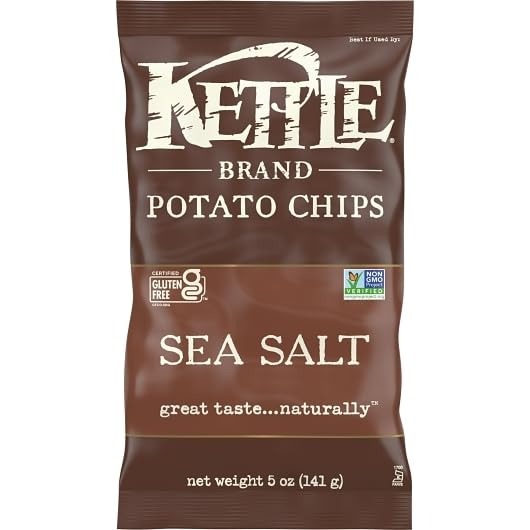
Item Name: Kettle Lightly Salted Potato Chip - 5 oz. bag, 15 per case
Product Description: Kettle Lightly Salted Potato Chip - 5 oz. bag, 15 per case Behold, the perfect chip. Pick one up. Turn it gently in your hand. Admire the character, the unique, individual shape, the beautiful tawny gold color. We gently cook our potatoes to perfection in the finest oils, and then gently season them with the freshest, all natural ingredients and spices, creating chips with deep, rich flavors and fresh-from-the-field character. Kosher 5 Ounce
Value: 5.0
Unit: Ounce

Price: 79.87